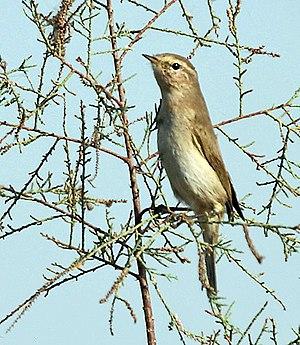
Le Pouillot véloce est une espèce d'oiseaux de la famille des Phylloscopidae très répandue dans l'Ancien Monde. Brun verdâtre dessus et blanc cassé dessous, il possède un chant caractéristique à deux tons dont les francophones retiennent le rythme et le son métallique ressemblant à ceux de pièces de monnaie que l'on égrène, d'où le surnom de « compteur d'écus », et que les anglophones traduisent par un chiff-chaff qui lui a valu son nom vulgaire anglais de Common Chiffchaff. L'espèce est divisée en un certain nombre de sous-espèces, dont certaines sont désormais considérées comme des espèces à part entière. La femelle construit un nid en forme de dôme sur ou près du sol, et assume l'essentiel de la couvaison et de l'alimentation des oisillons, tandis que le mâle a peu d'implication dans la nidification, mais défend son territoire contre ses rivaux, et attaque les prédateurs potentiels.
Phylloscopus collybita tristis est une sous-espèce du Pouillot véloce, une espèce d'oiseaux de la famille des Phylloscopidae. Cette sous-espèce a été considérée comme une espèce à part entière dans la classification de Sibley & Monroe.